Bauserman Farm

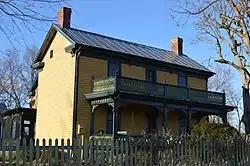
Front and southwestern side of the farmhouse

Bauserman Farm, also known as Kagey-Bauserman Farm, is a historic farmstead located near Mount Jackson, Shenandoah County, Virginia. The main house was built about 1860, and is a two-story, three-bay, gable-roofed, balloon-framed “I-house.” It has an integral rear ell, wide front porch and handsome late-Victorian scroll-sawn wood decoration. Also on the property are the contributing chicken house (early 1800s), a privy (early 1800s), a two-story summer kitchen (ca. 1823), a frame granary (ca. 1893), a large bank barn (ca. 1893), a chicken house (ca. 1940), the foundation of the former circular icehouse (early-19th century) and the foundation of a former one-room log cabin (early 1800s).